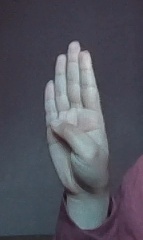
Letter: kaaf